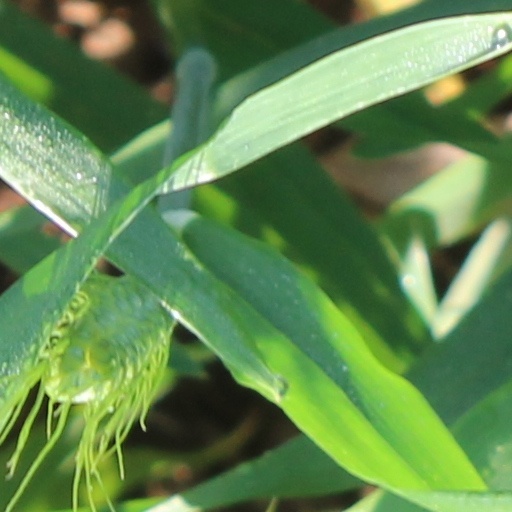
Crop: wheat